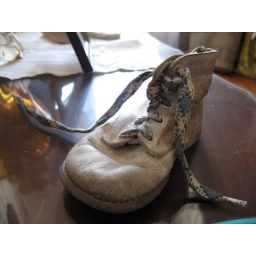
My Aunt Vicki's shoe from when she was just a child, in my Gradnfather's house in Perth